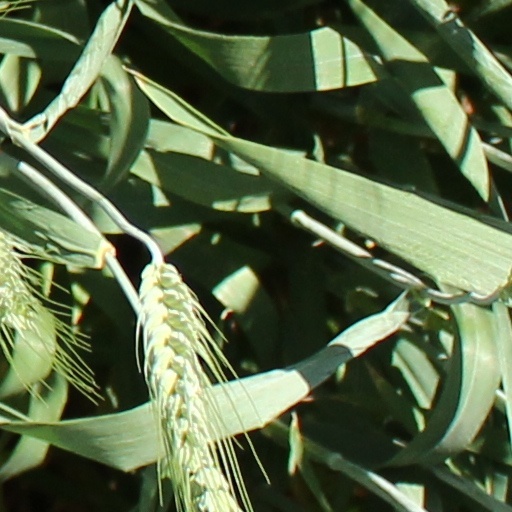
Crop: wheat